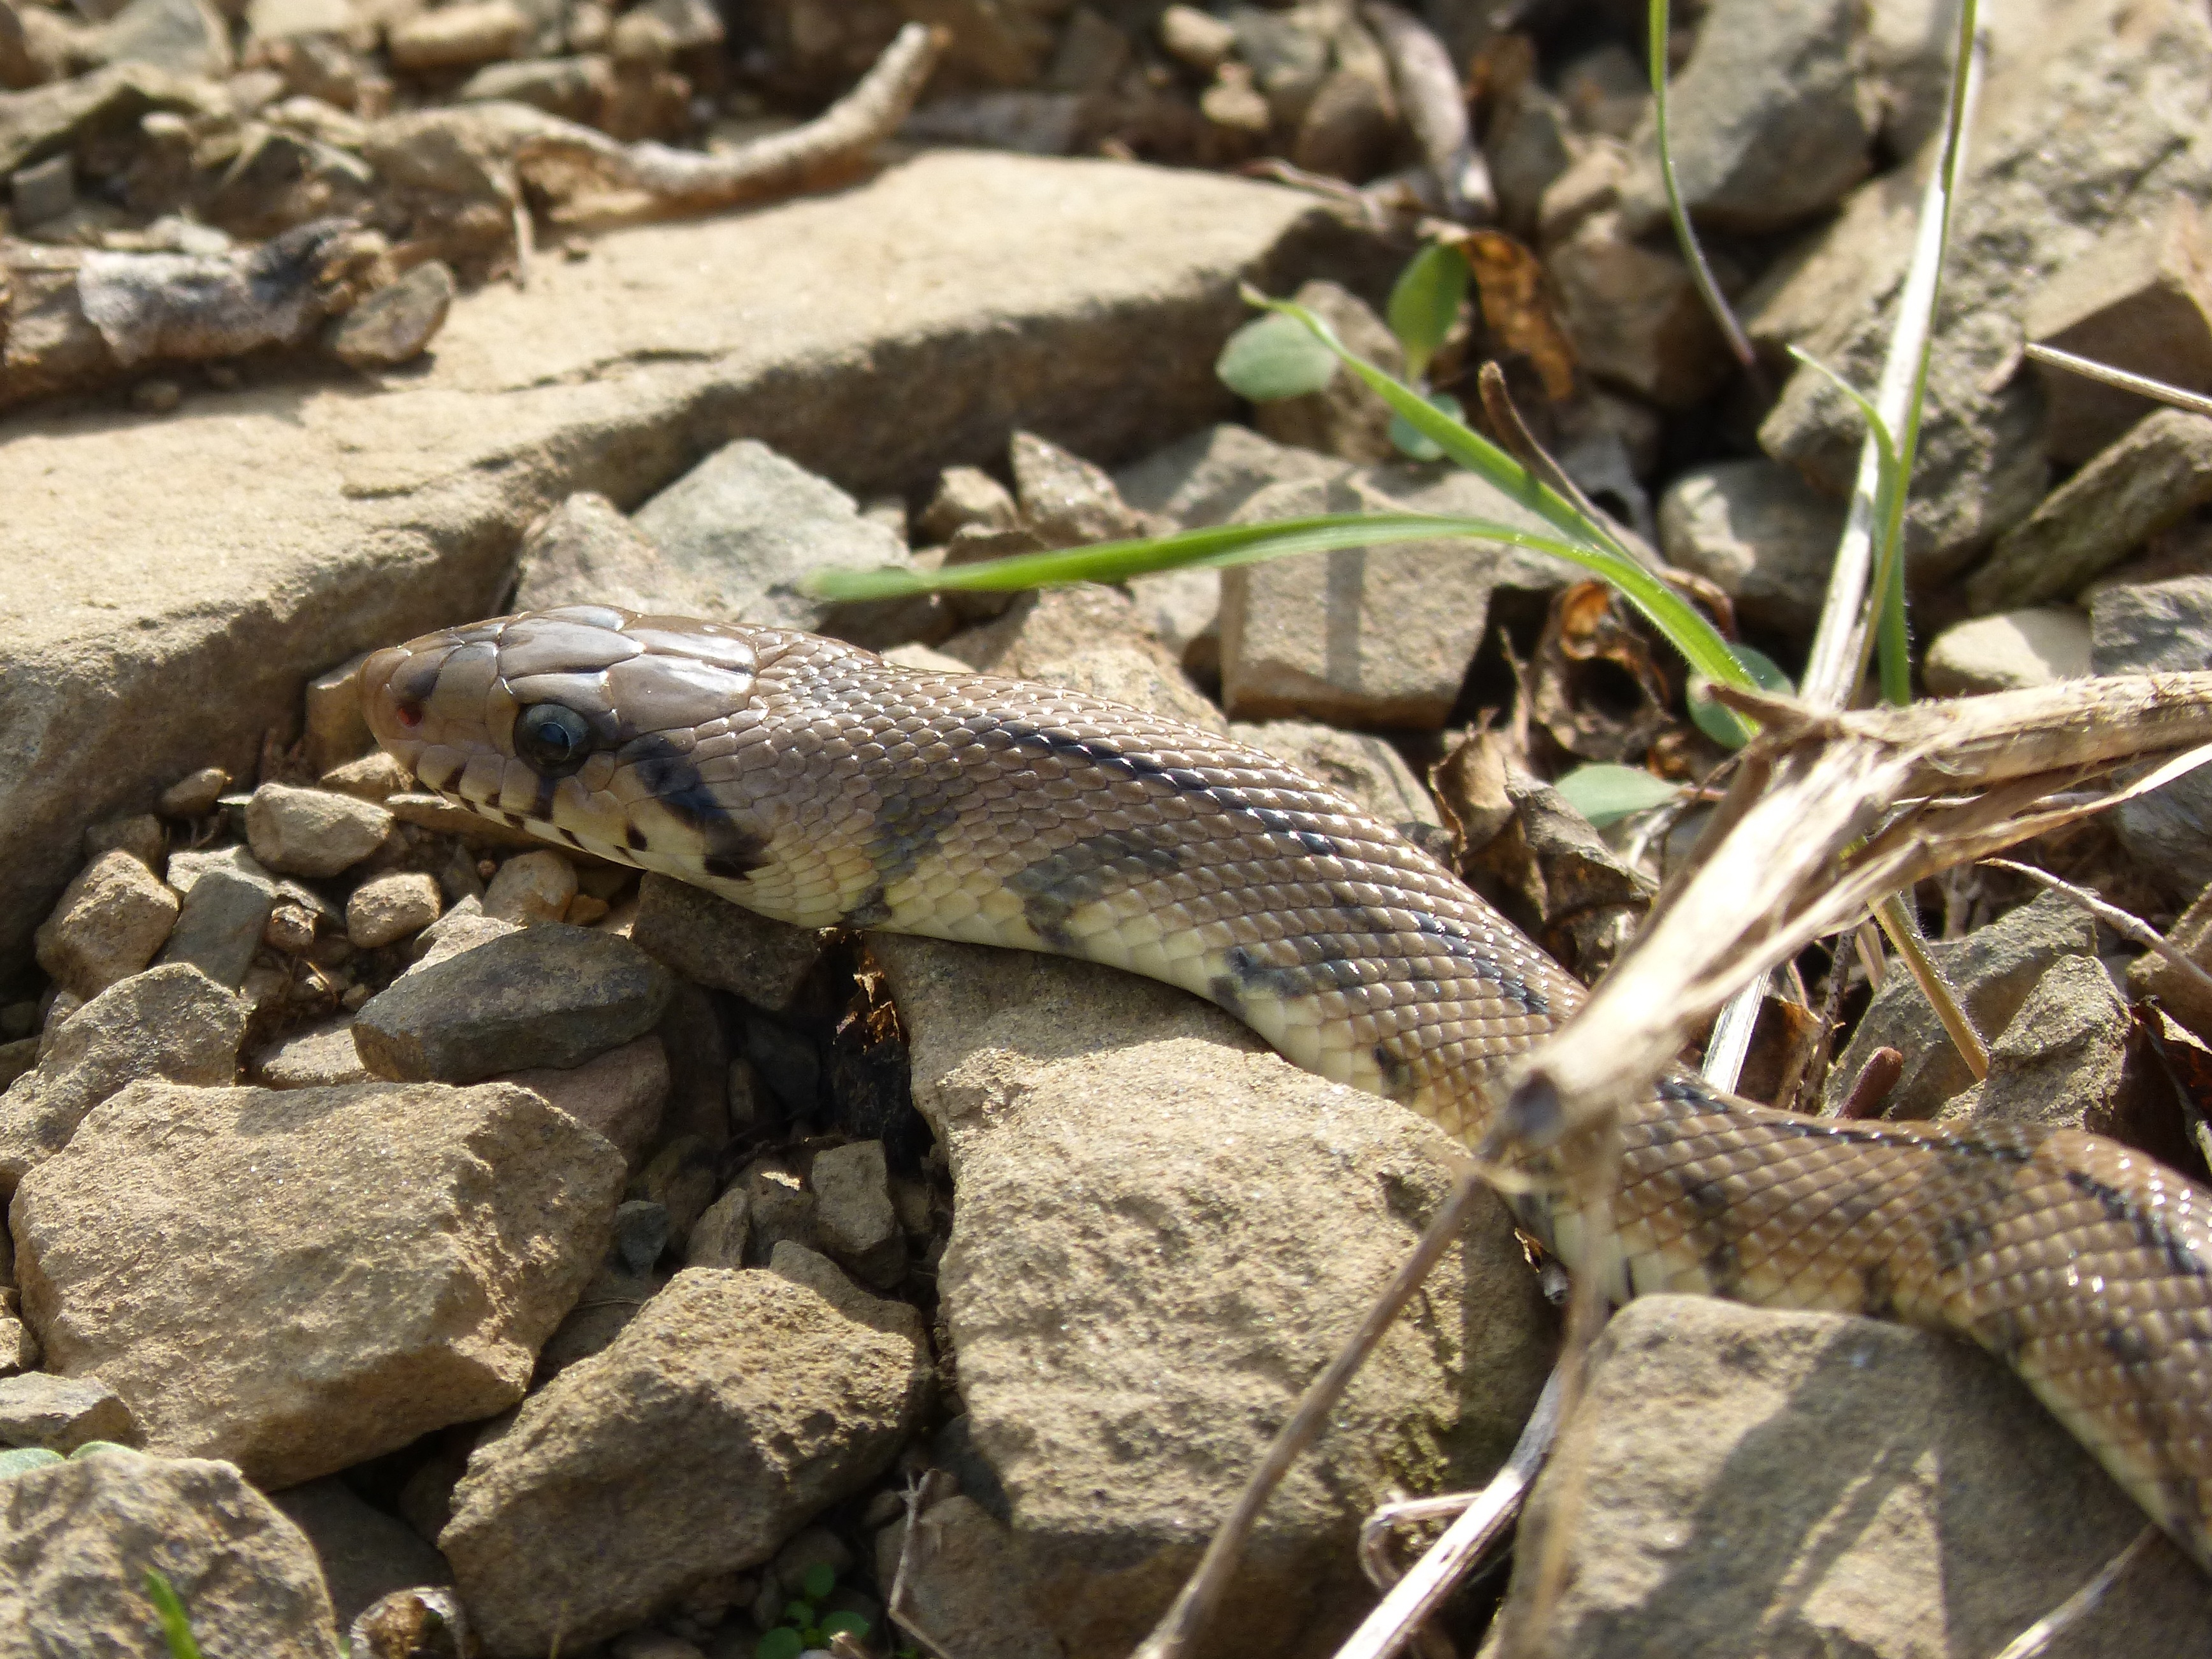
wildlife, reptile, fauna, lizard, green lizard, snake, vertebrate, detail, threat, lacerta, agamidae, colubridae, boa constrictor, scaled reptile, lacertidae, boas, ladder snake